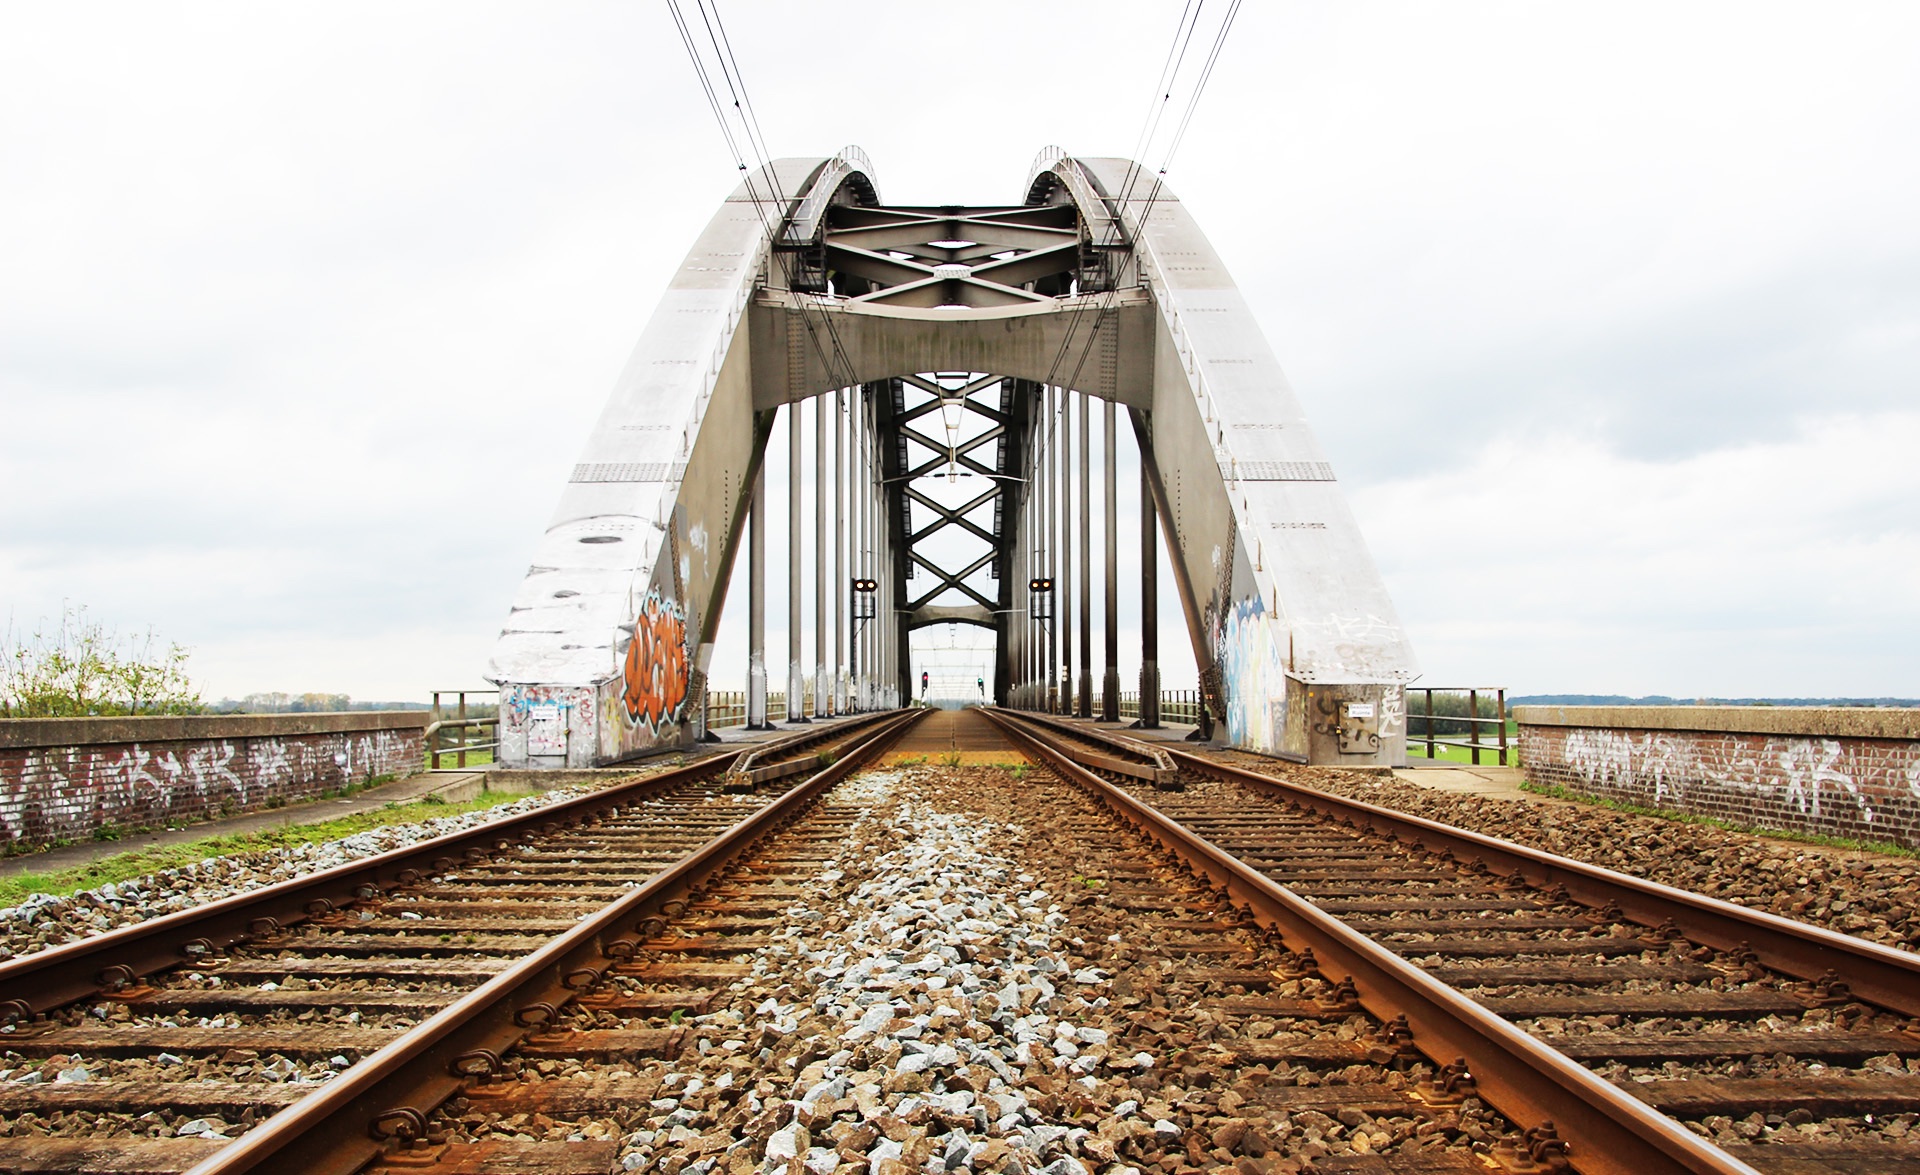
track, bridge, transport, vehicle, rolling stock, nonbuilding structure